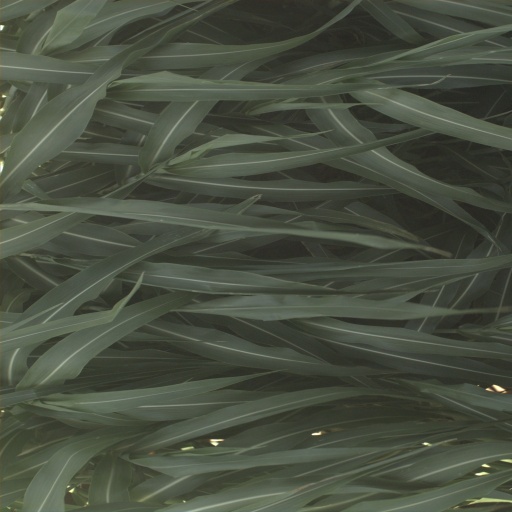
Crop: sorghum